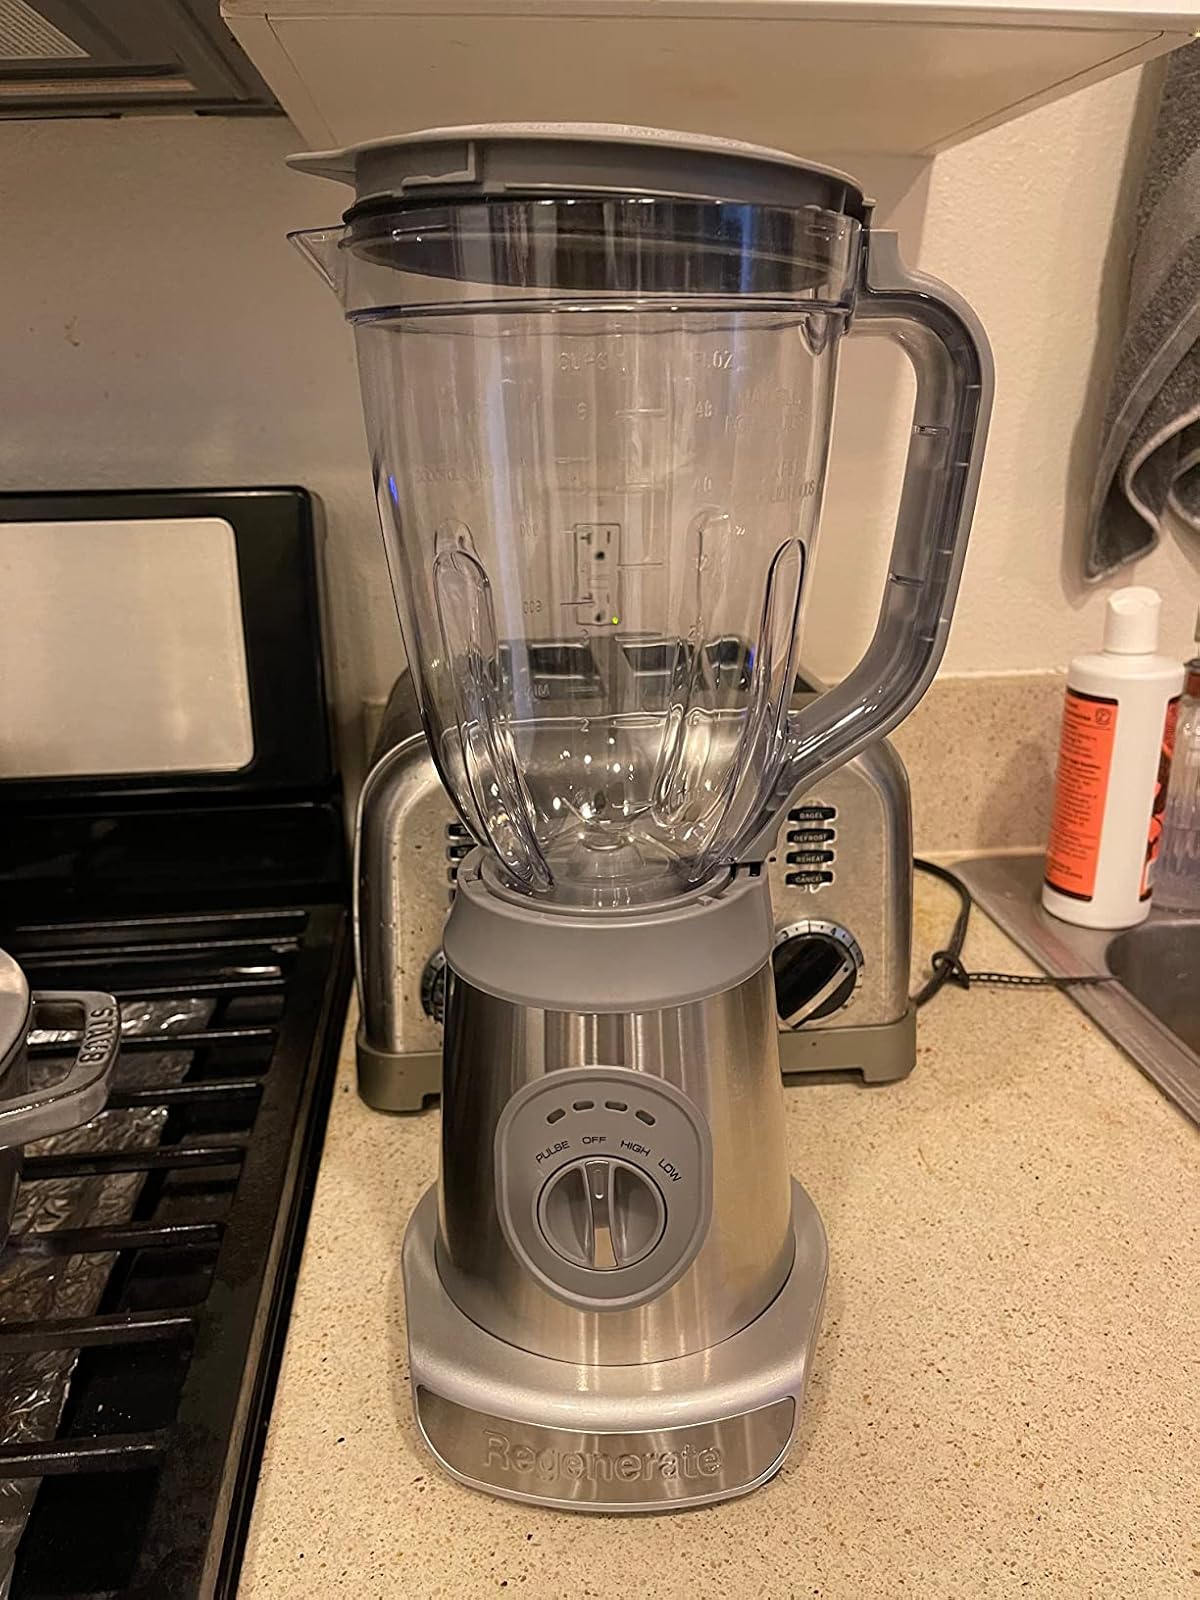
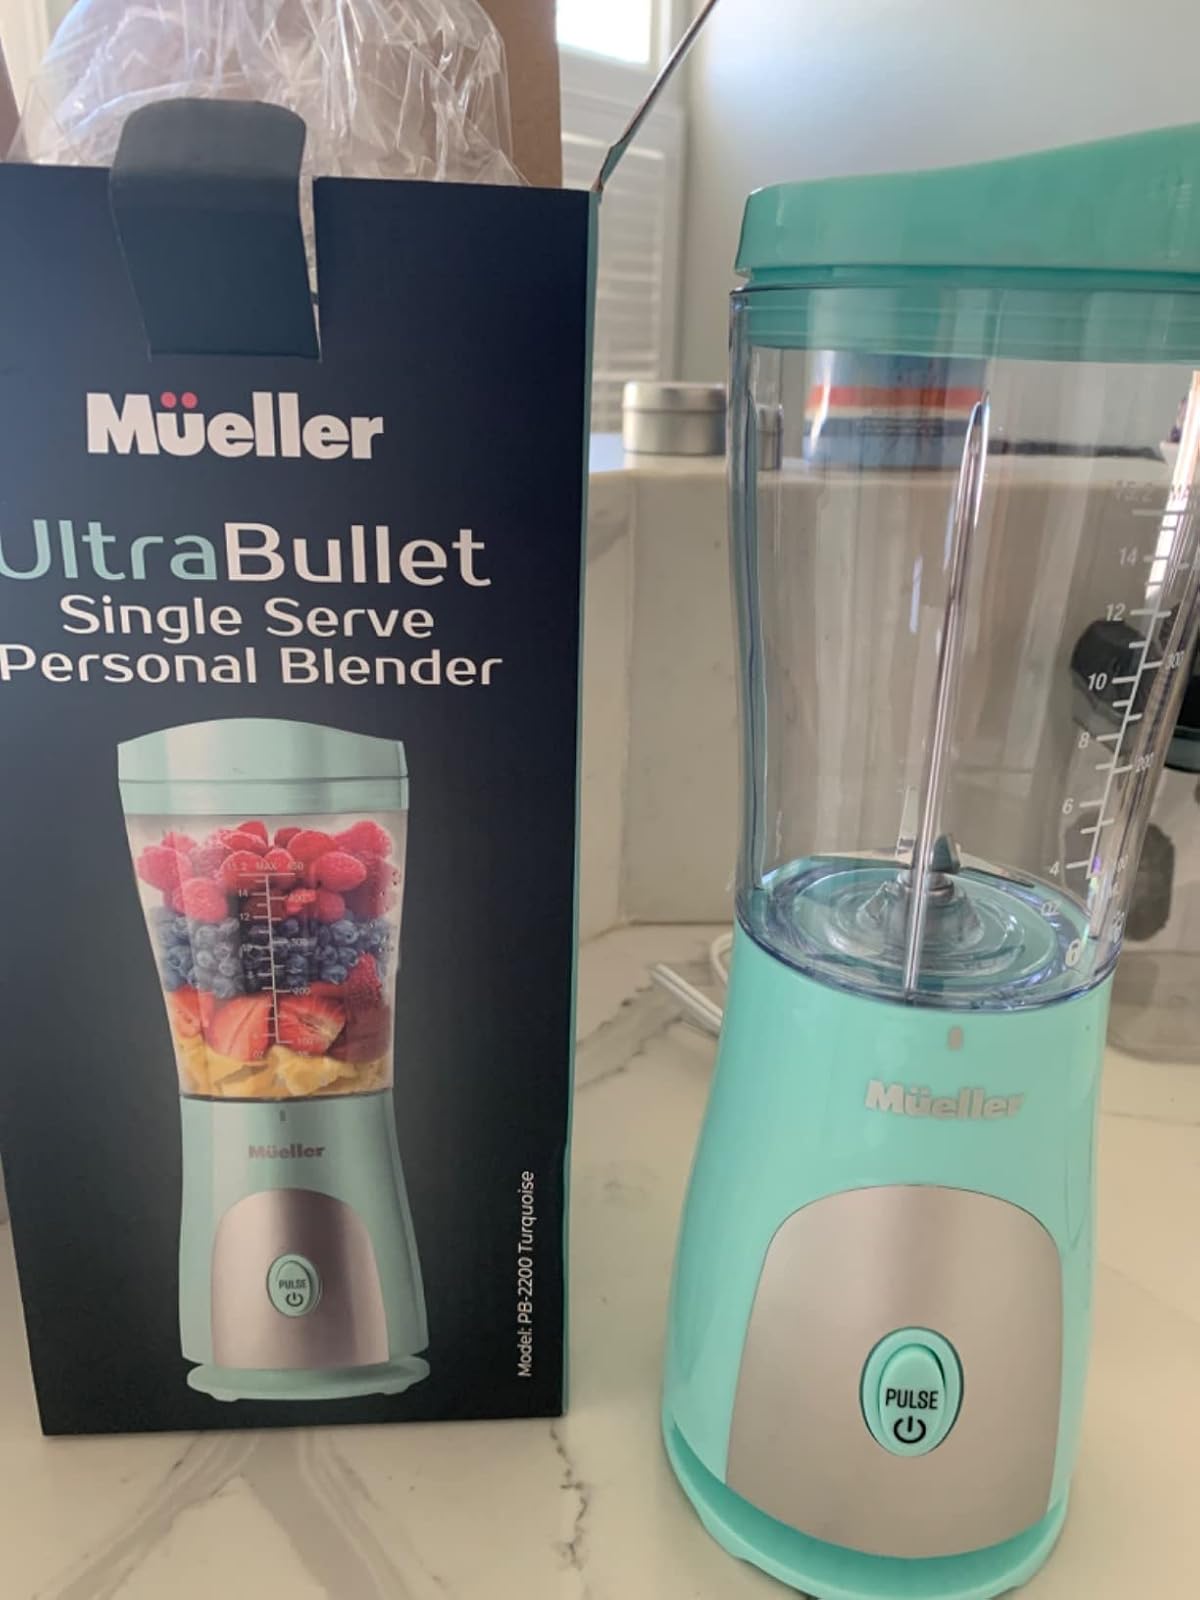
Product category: items_blender
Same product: no